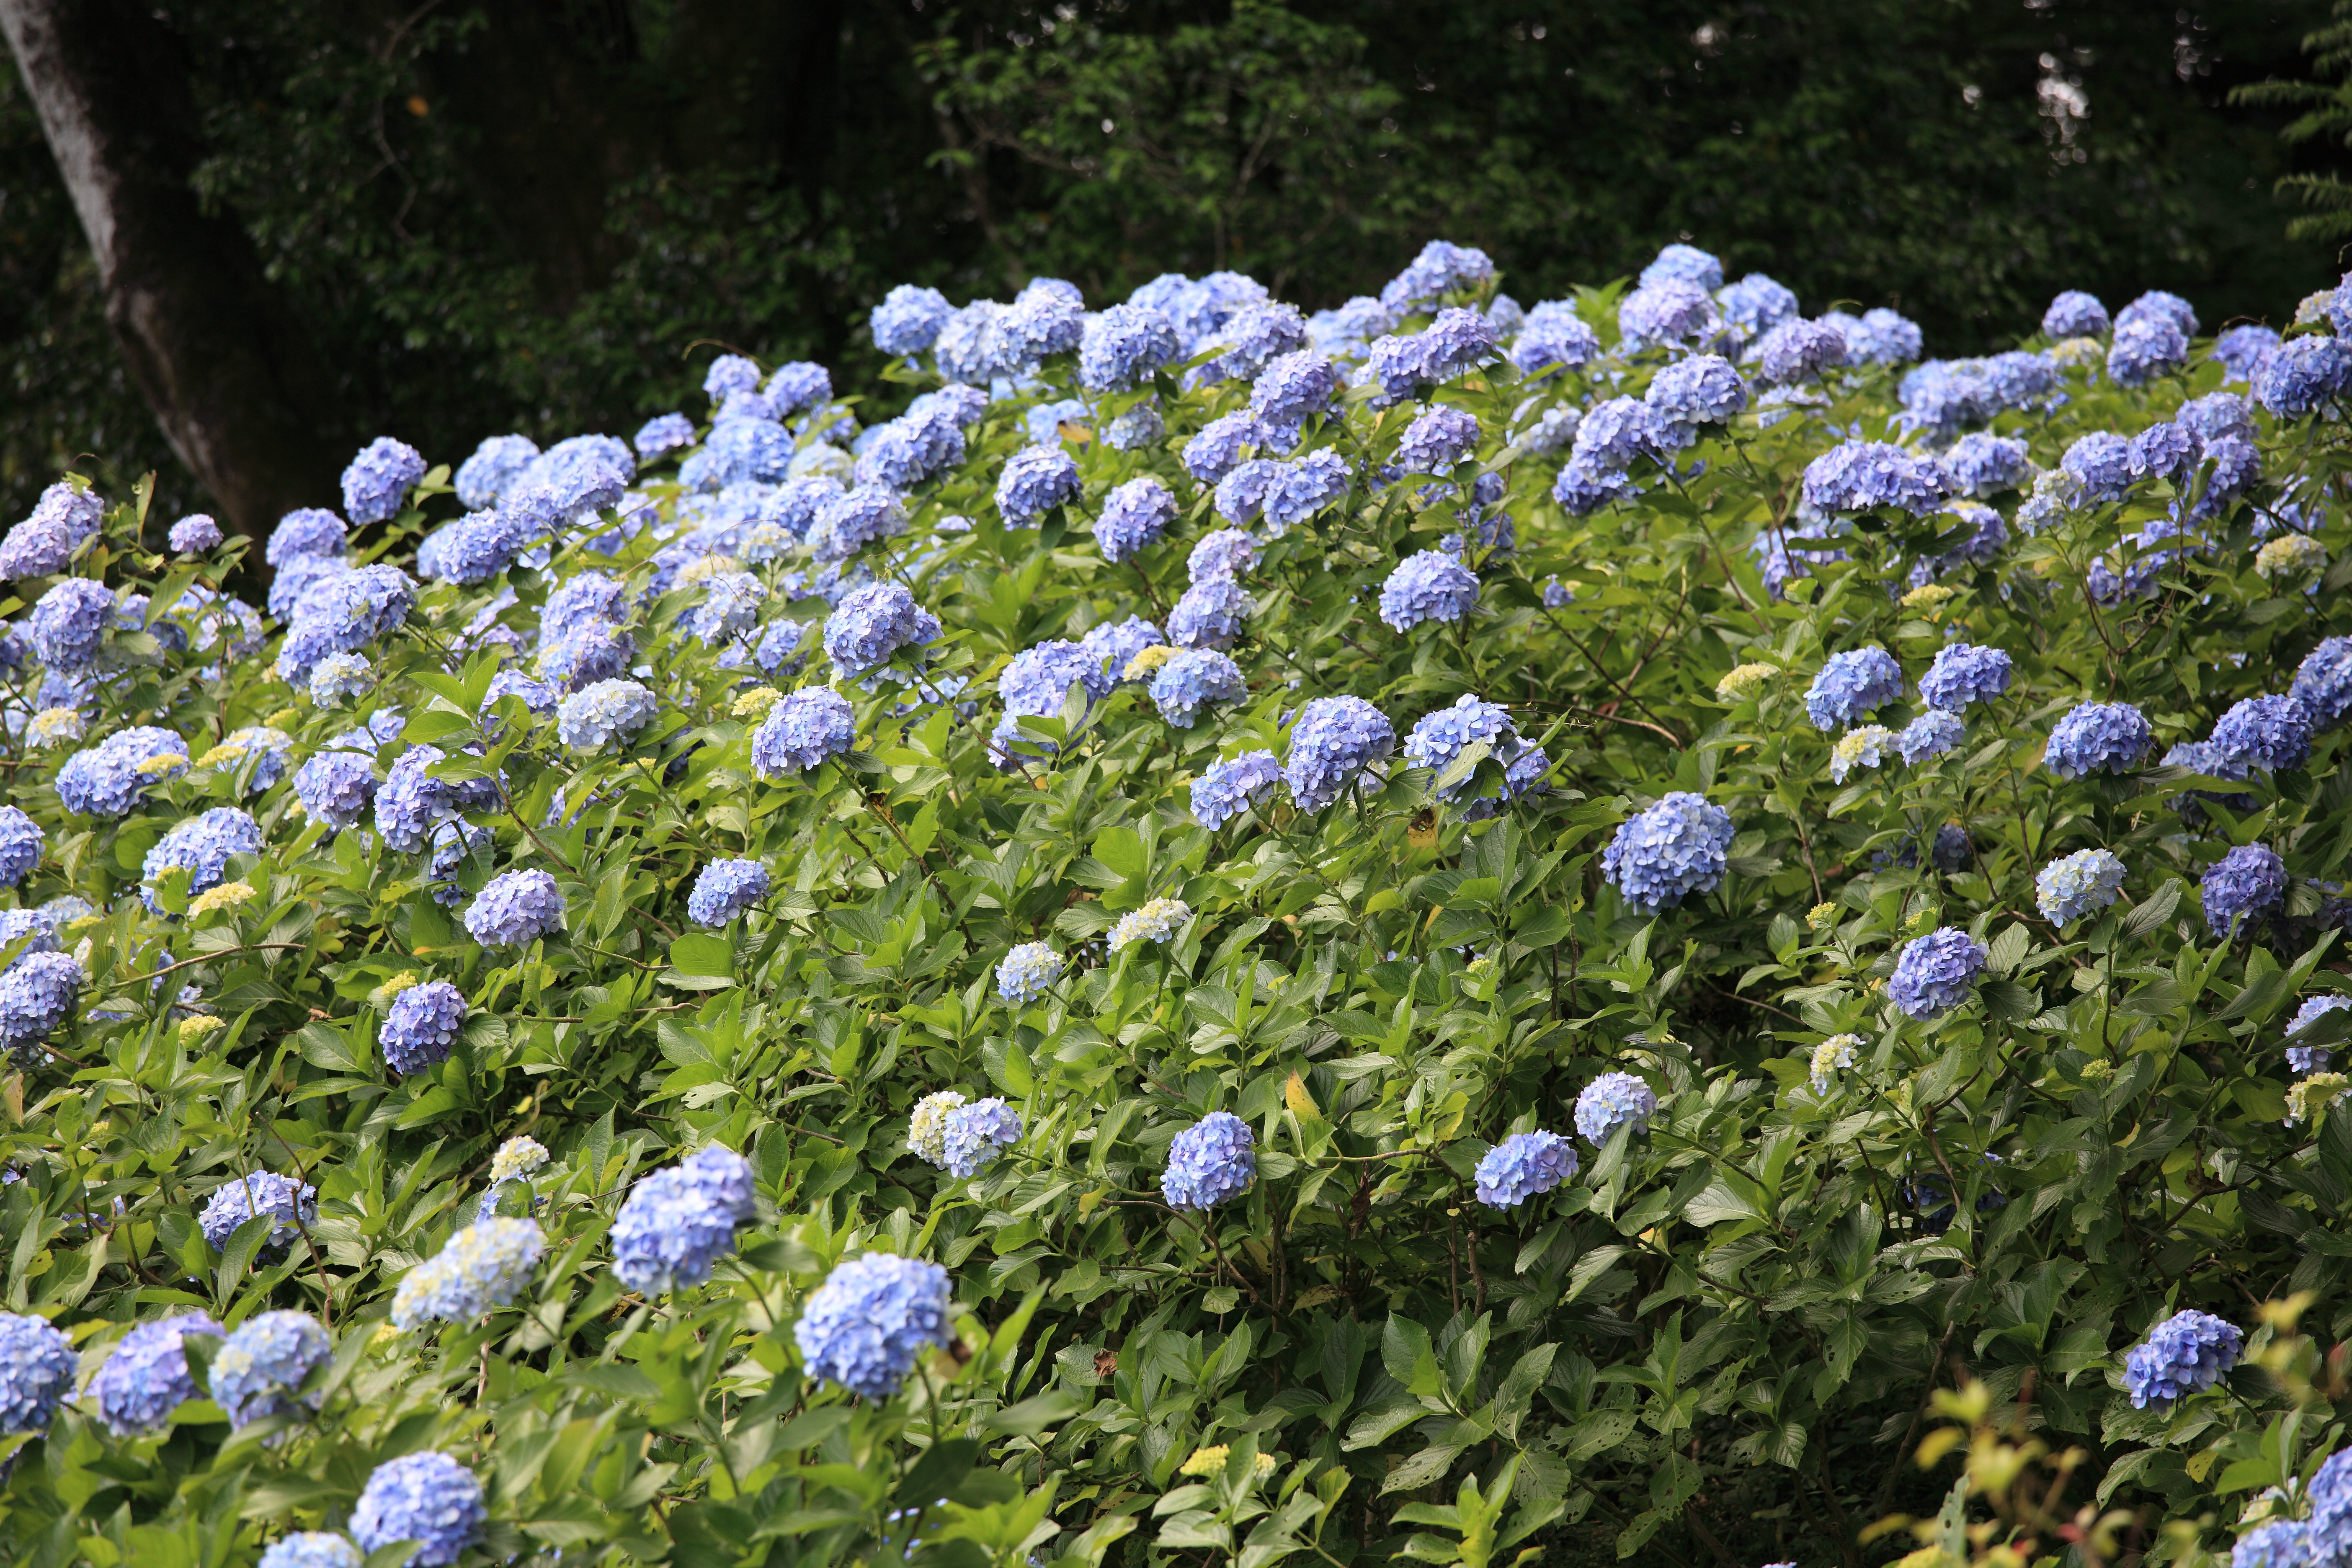
plant, meadow, flower, high, garden, flora, hydrangea, wildflower, 5d, hires, markii, hi, res, resolution, chiba, ohtaki, isumi, mamenbarakougen, flowering plant, bellflower family, land plant